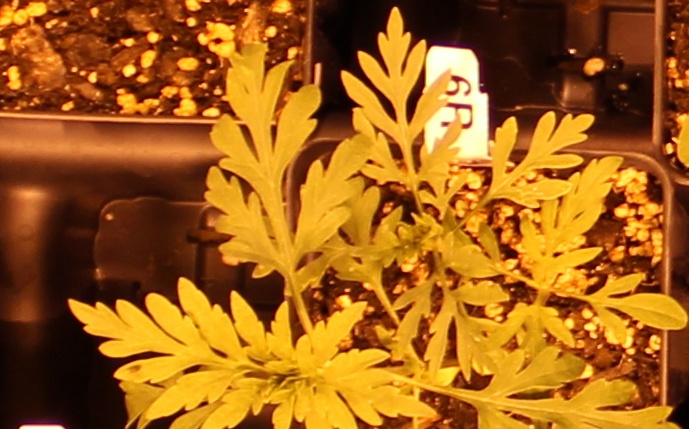
Label: Ragweed